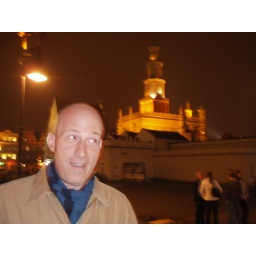
16 - The crazy husband in front of the crazy clock tower building